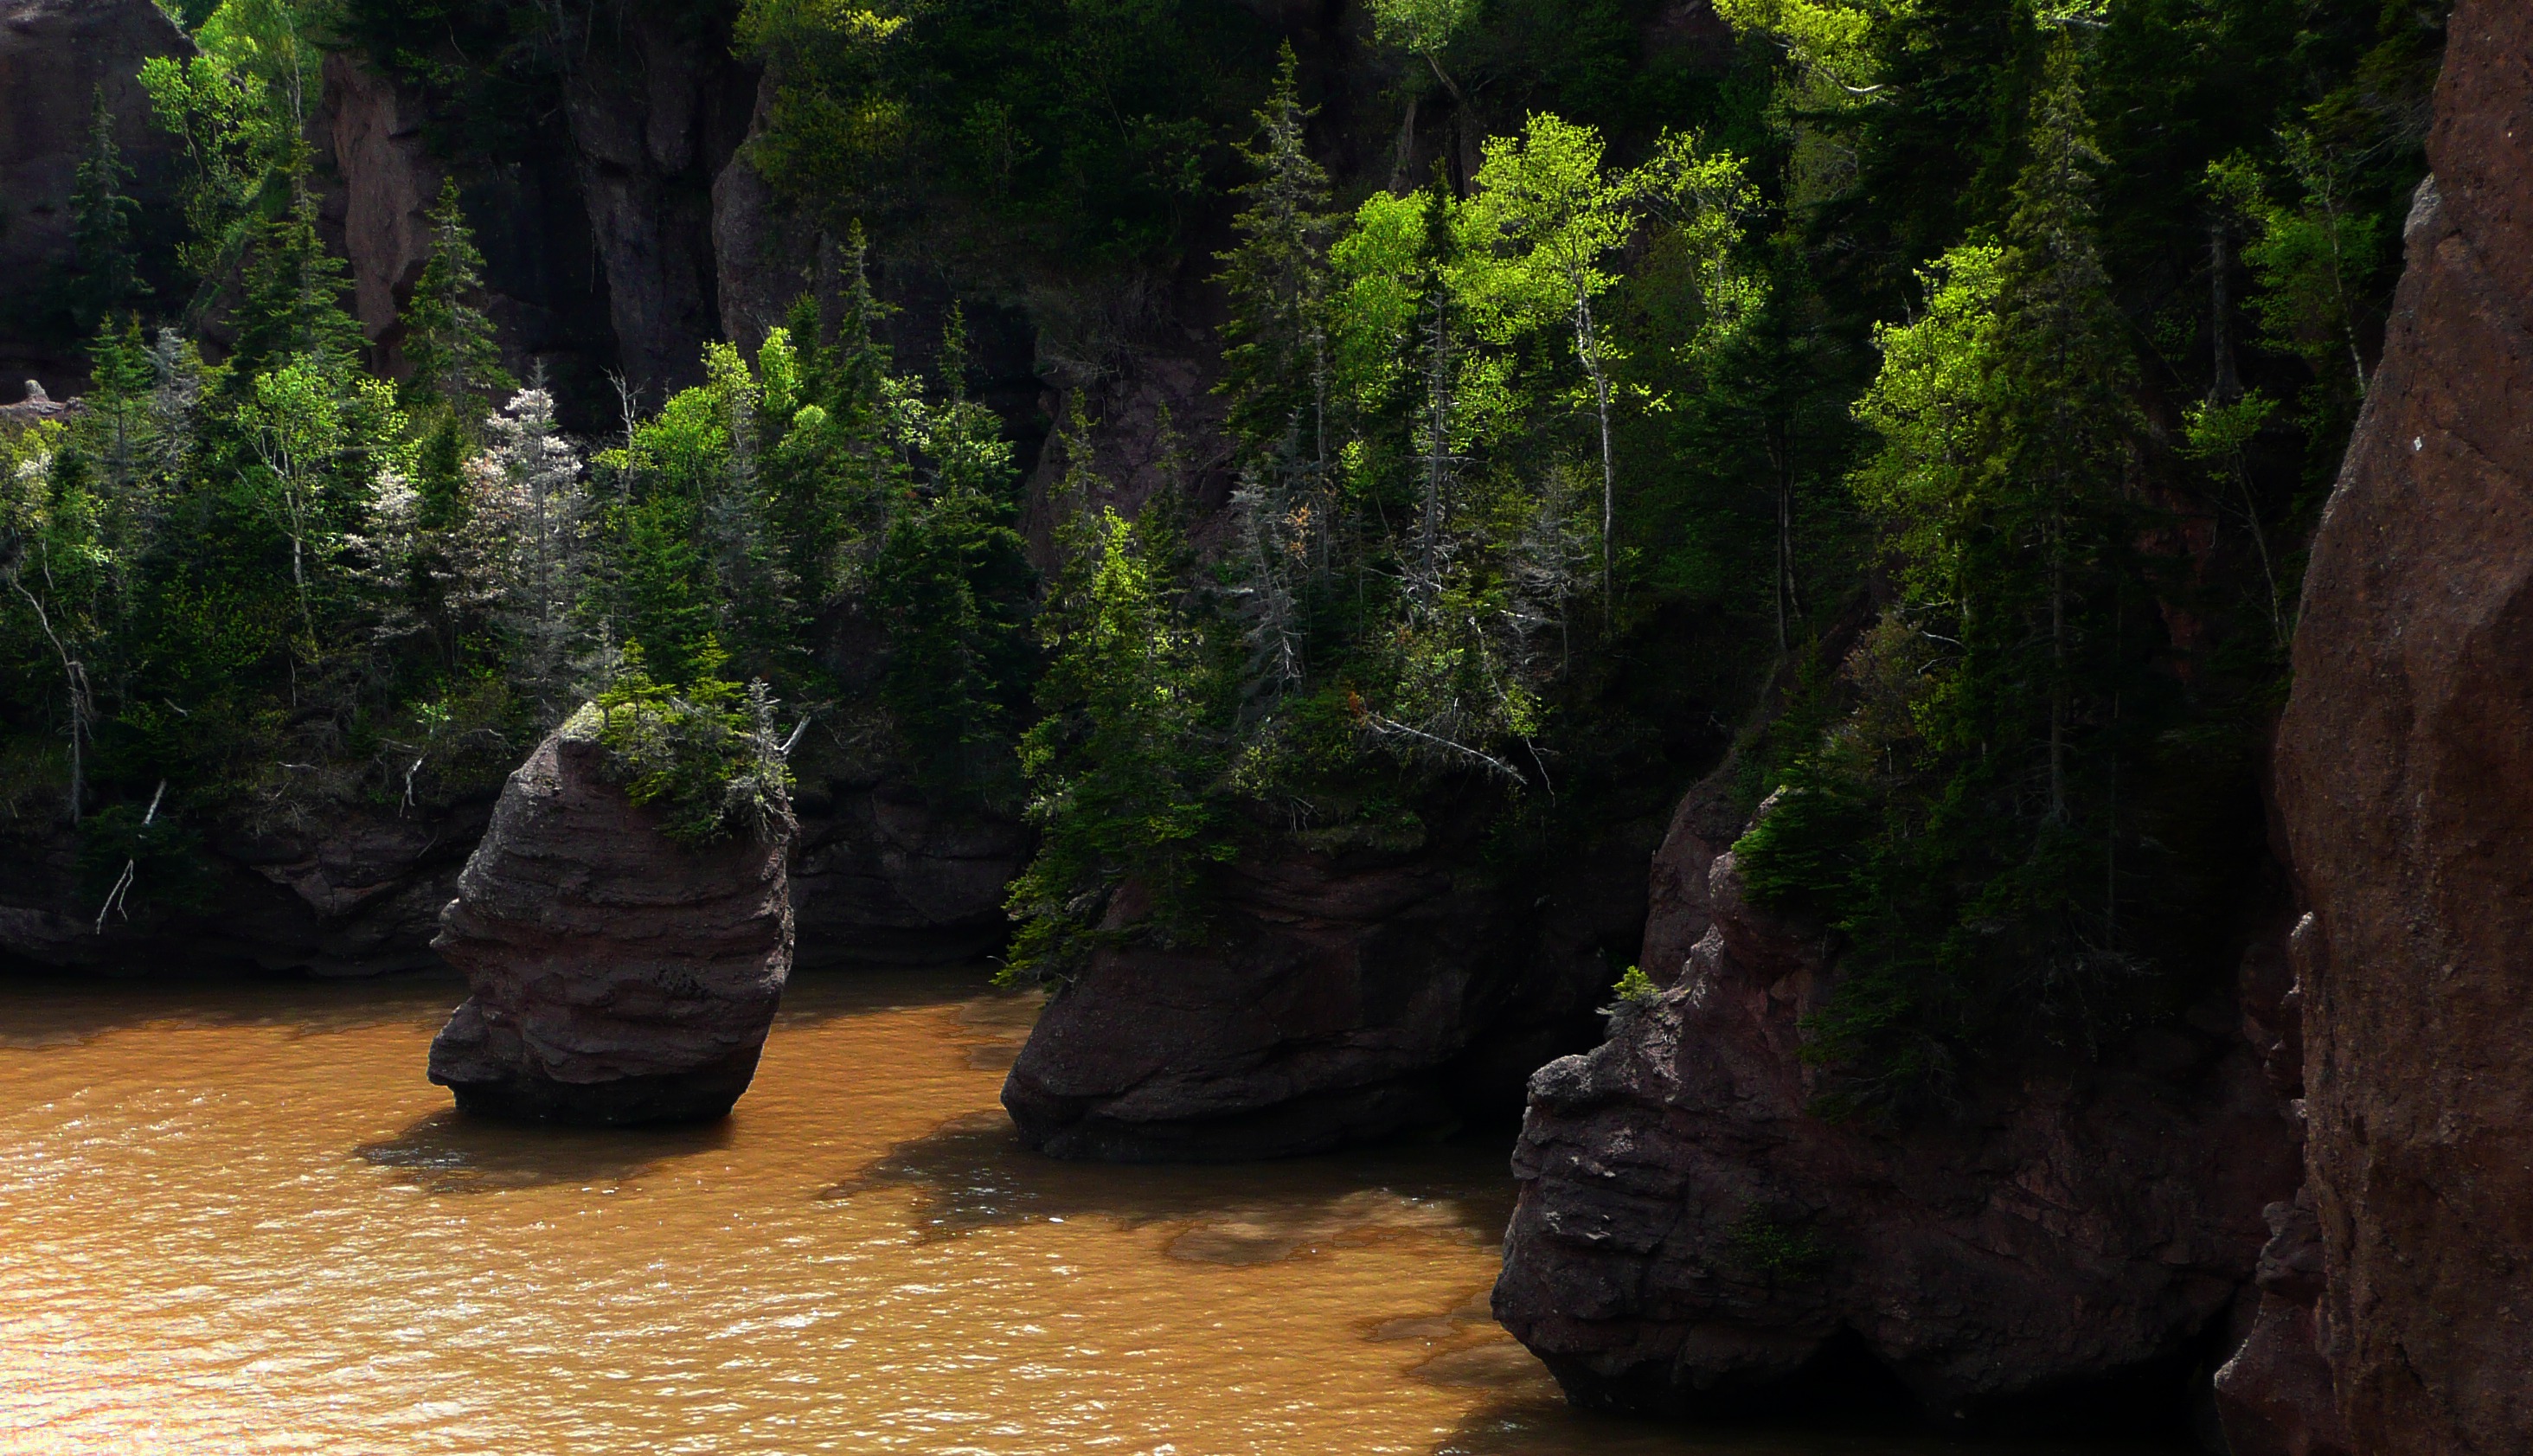
landscape, tree, water, nature, forest, rock, wilderness, leaf, flower, river, stream, green, jungle, canada, rainforest, tourist attraction, woodland, habitat, water feature, nova scotia, bay of fundy, natural environment, geographical feature, woody plant, hopewell rocks